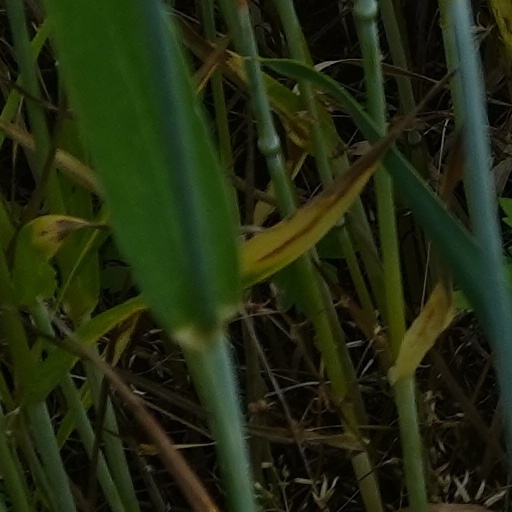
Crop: wheat